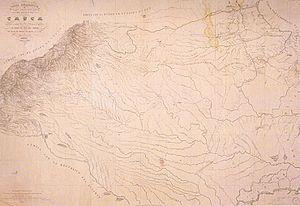
Le territoire national du Caquetá est une divisions administrative créée le 2 mai 1845 en République de Nouvelle-Grenade qui constitue par la suite une subdivision des États-Unis de Colombie jusqu'à sa disparition définitive en 1886.